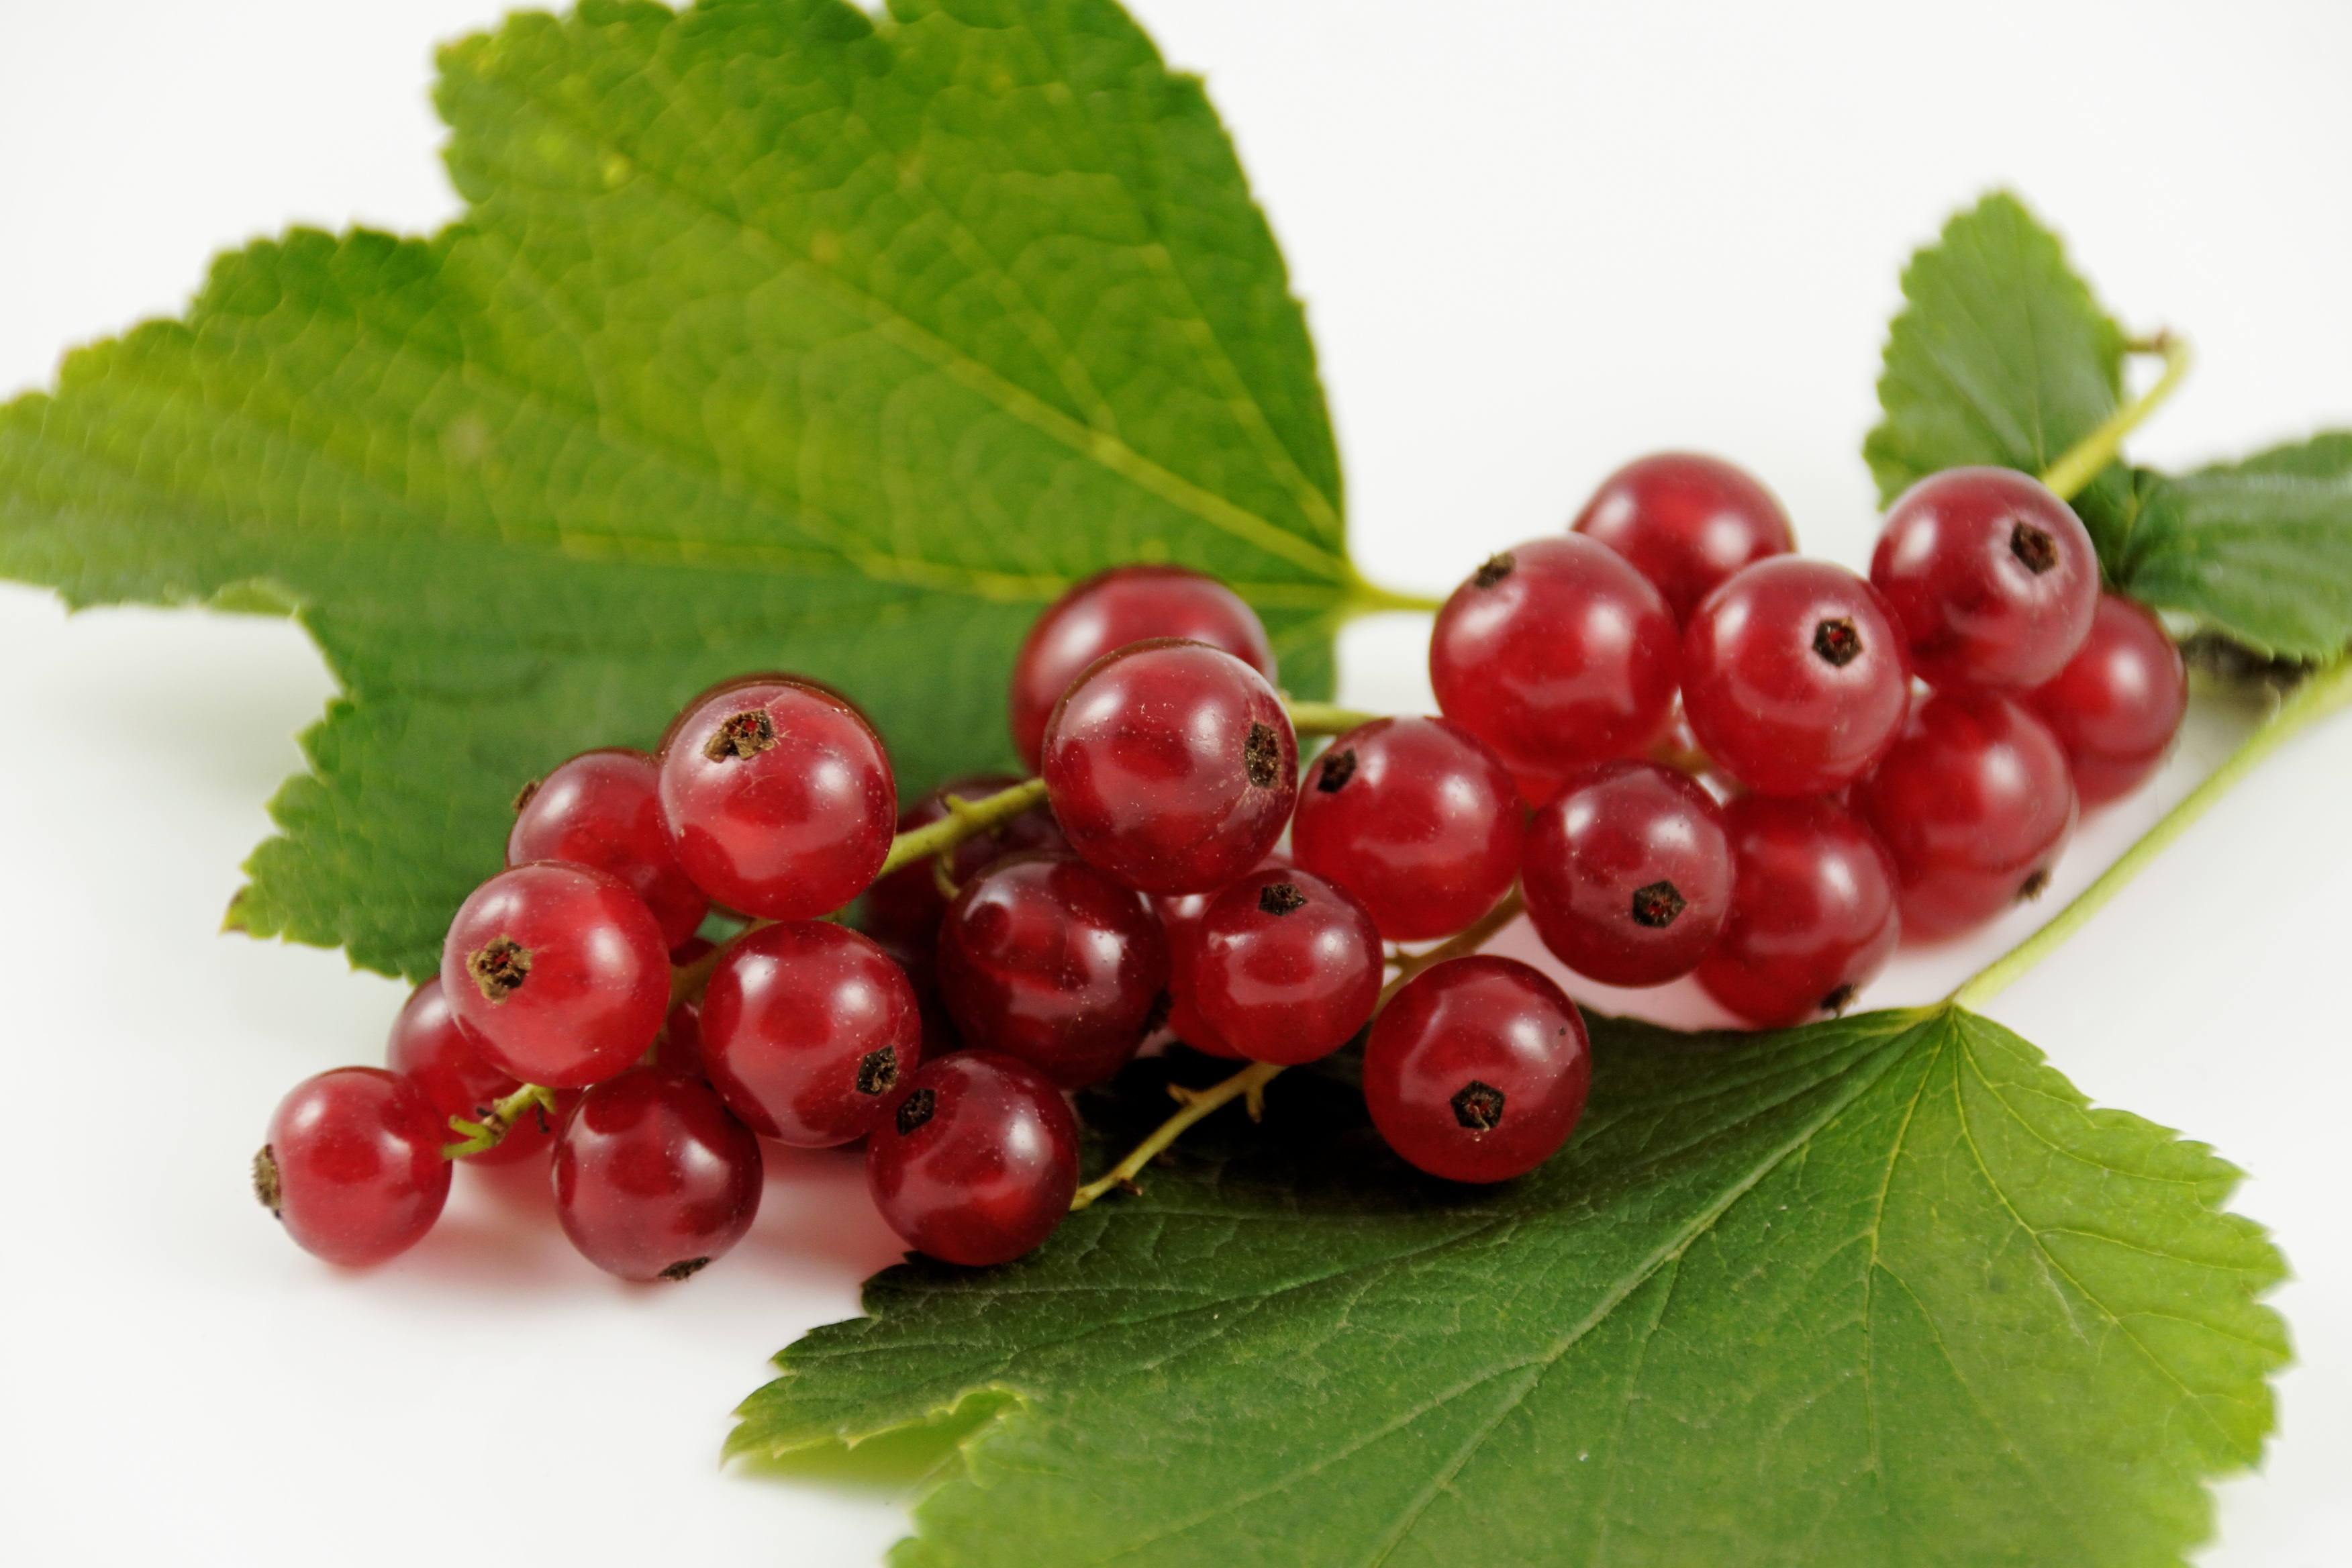
nature, plant, fruit, berry, flower, food, produce, berries, shrub, soft fruit, flowering plant, currant, currants, lingonberry, traeuble, tr ubele, land plant, frutti di bosco, zante currant, schisandra, boysenberry